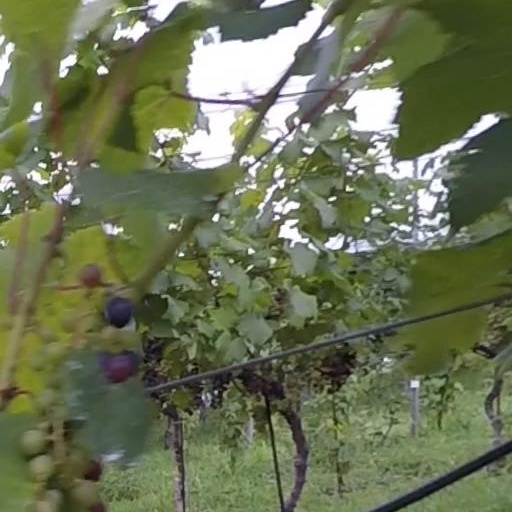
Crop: grape